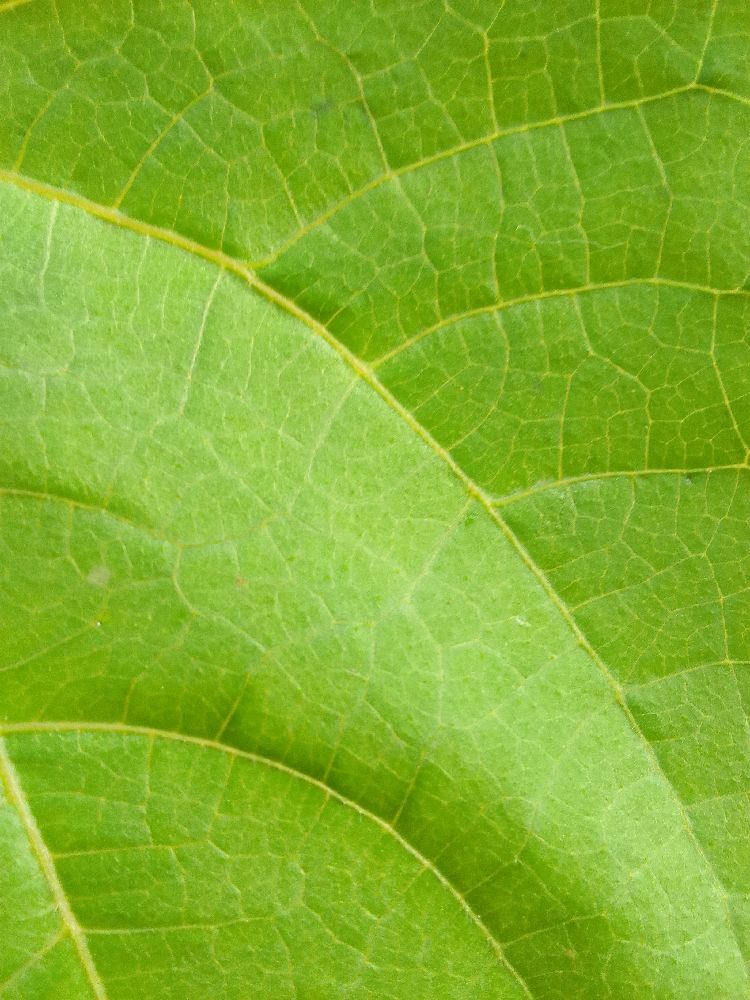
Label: healthy